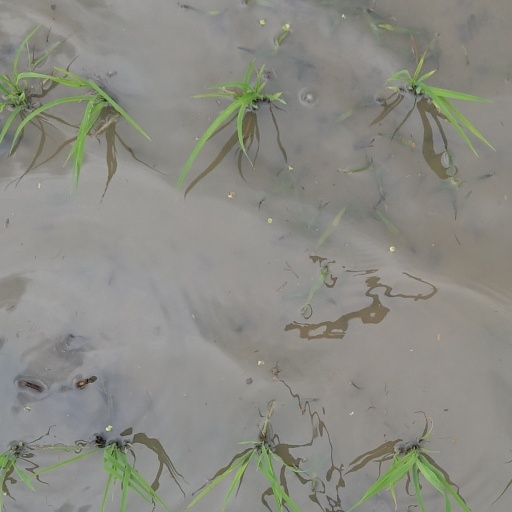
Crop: rice